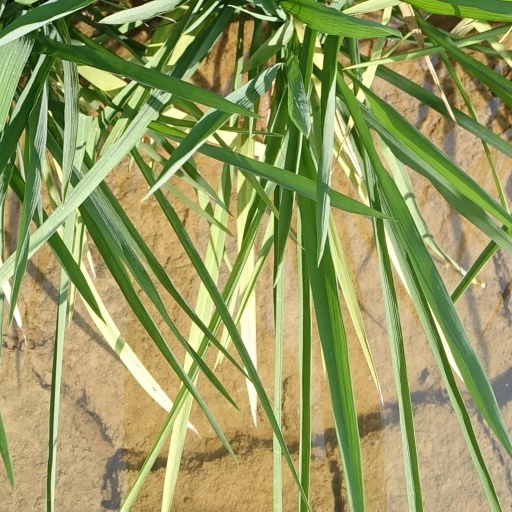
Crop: rice